Ryan Ellis

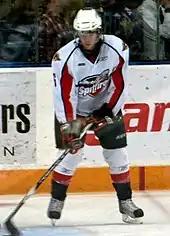
A teenage ice hockey player stickhandling a puck while standing still on the ice. His skates are shoulder-width apart and his eyes are downcast. He wears a white jersey with red and black trim, as well as a white, visored helmet.

Going into the 2009 NHL Entry Draft, he was listed by the NHL Central Scouting Bureau as the 16th best prospect (fifth among defencemen) in North America. He was selected in the first round, 11th overall, by the Nashville Predators. Standing at 5 feet and 9 inches (1.75 metres), he was considered small for a defenceman. Addressing this supposed weakness, Hall of Fame defenceman Bobby Orr said of him, "he's not very big, but you'll see...he's a heck of a hockey player." Ellis has publicly discredited any size concerns, alluding to his ability to play physically in spite of it. He has been compared to Detroit Red Wings defenceman Brian Rafalski for his success as a small, offensive defenceman.